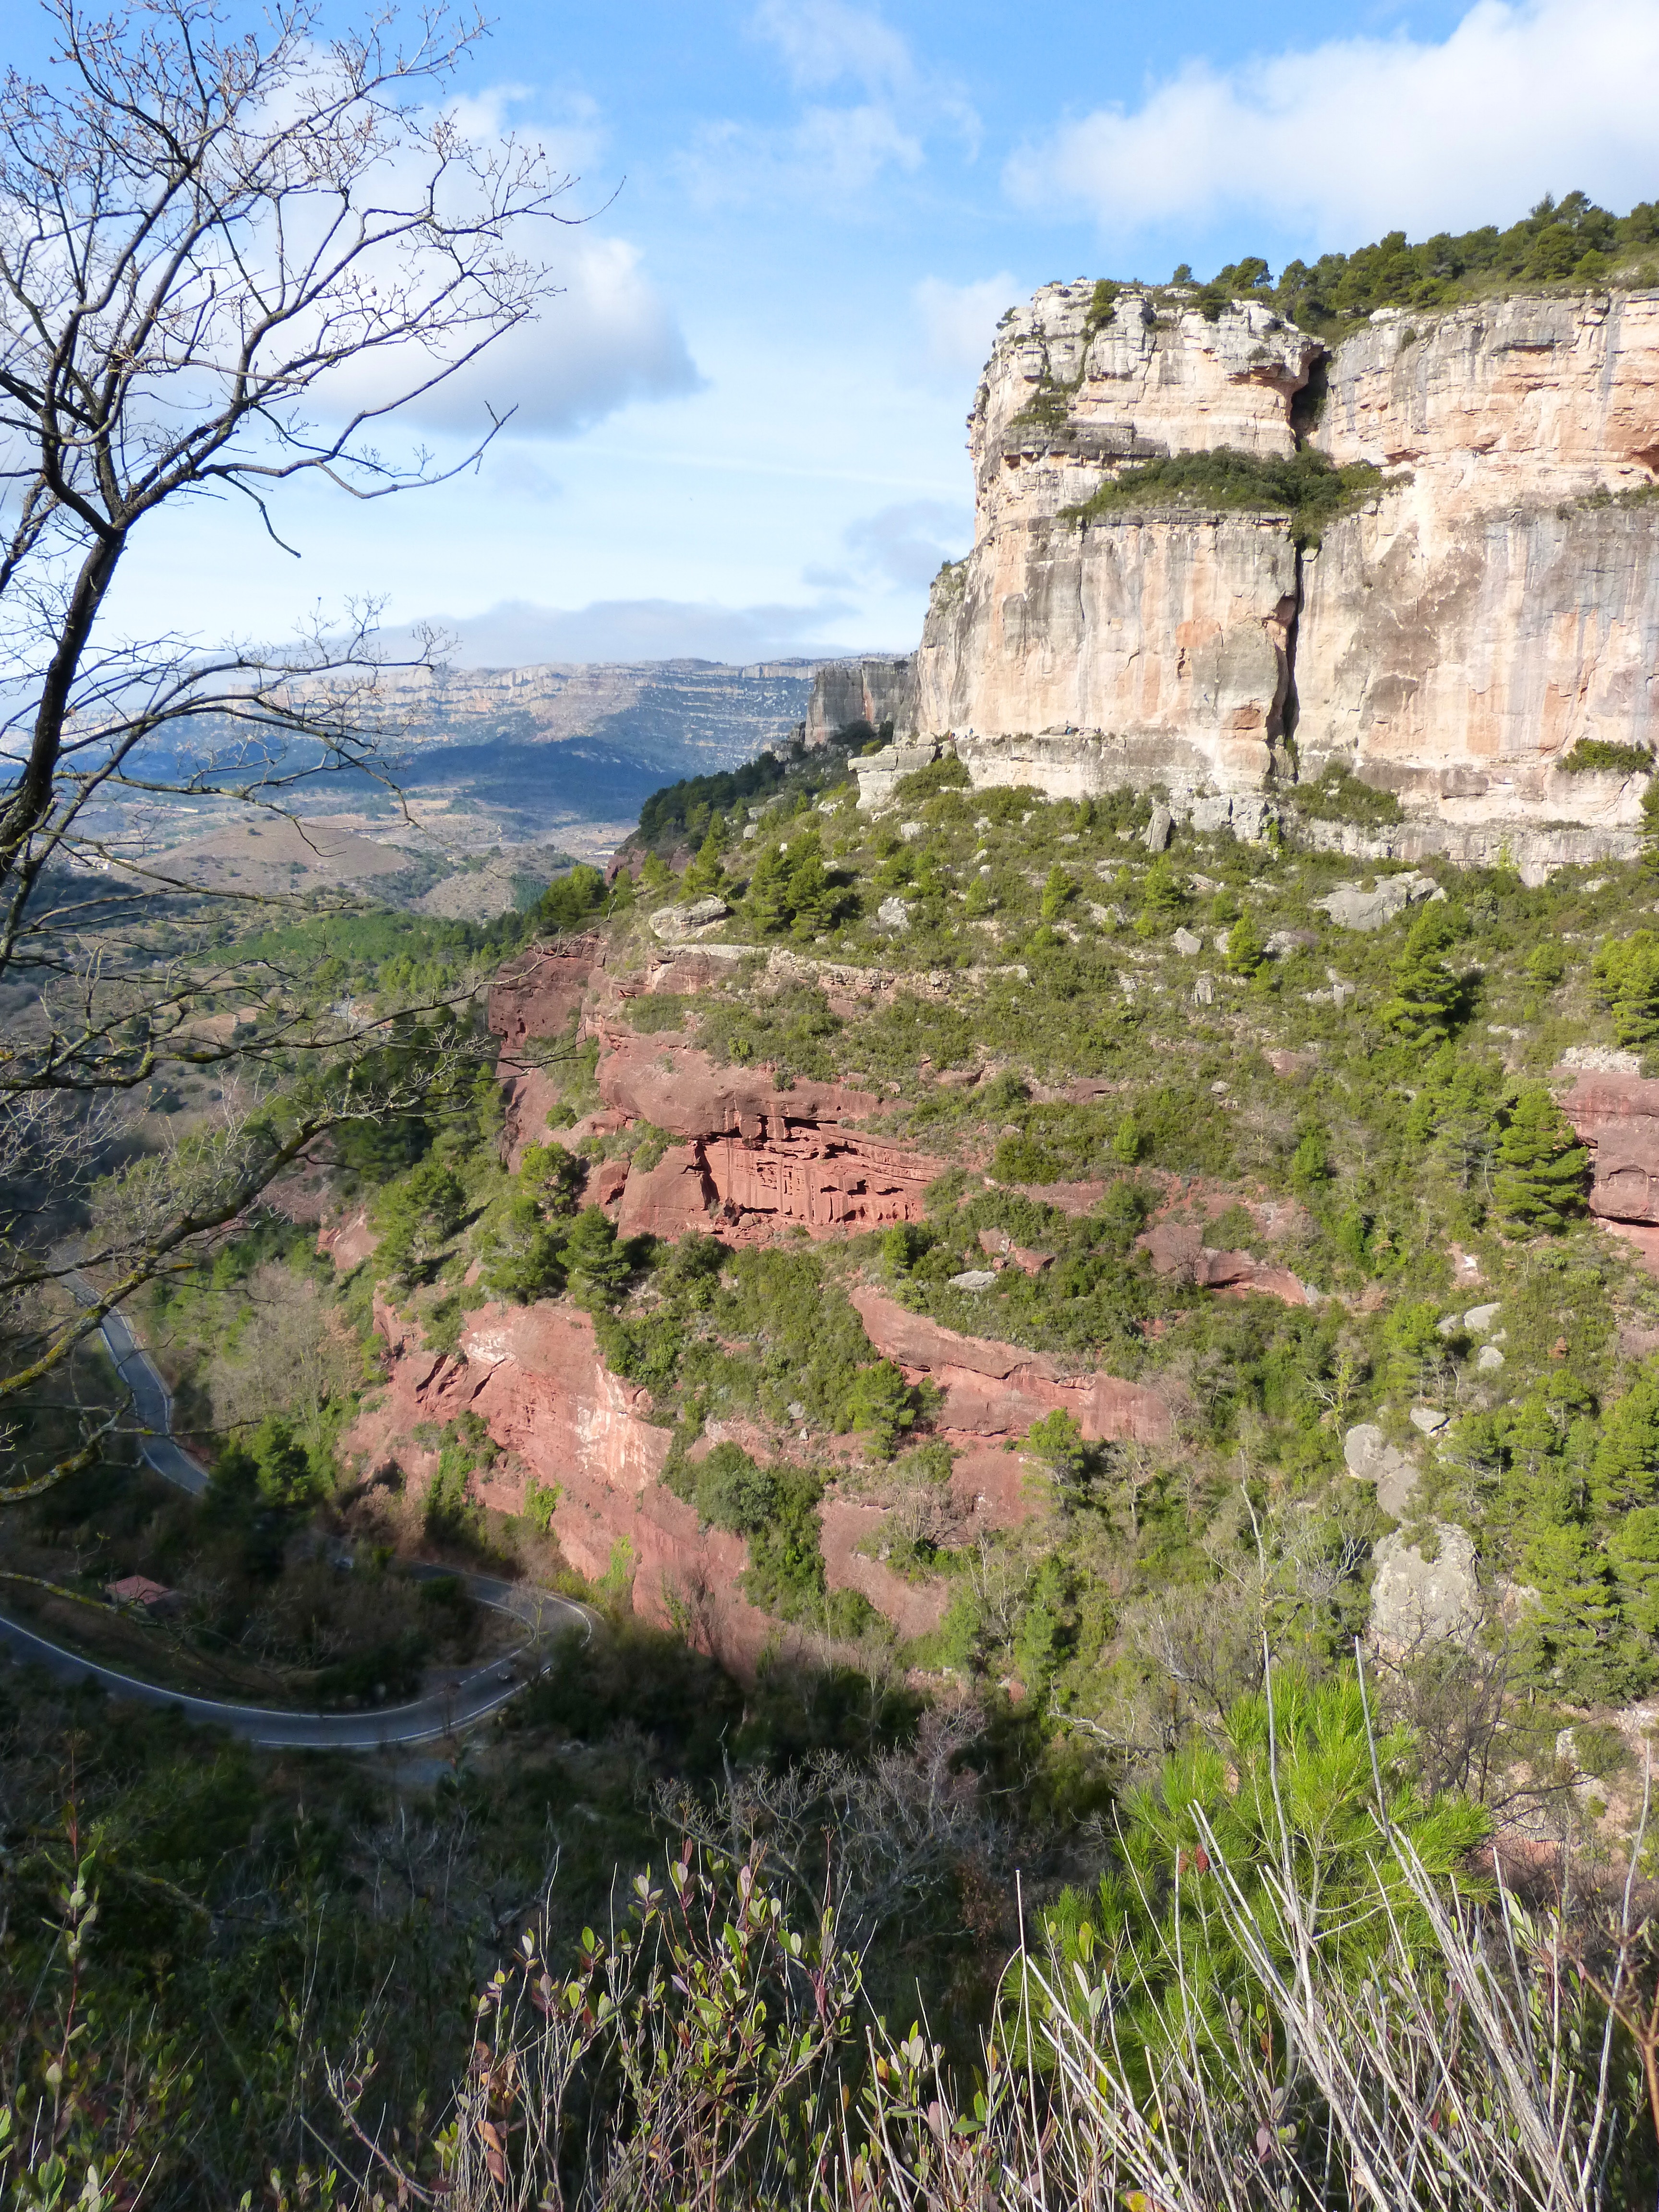
landscape, rock, walking, mountain, trail, valley, cliff, canyon, terrain, geology, badlands, plateau, limestone, wadi, landform, red sandstone, siurana, geographical feature